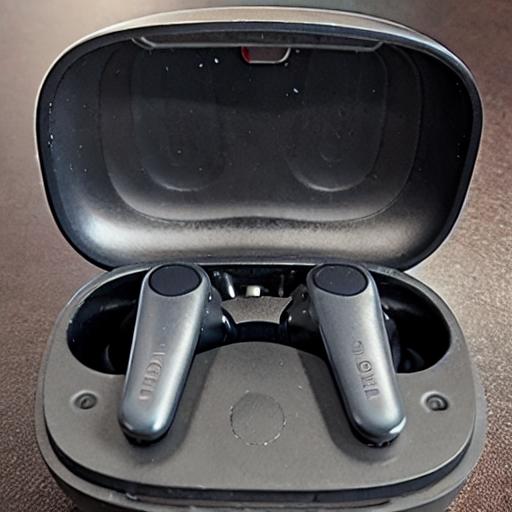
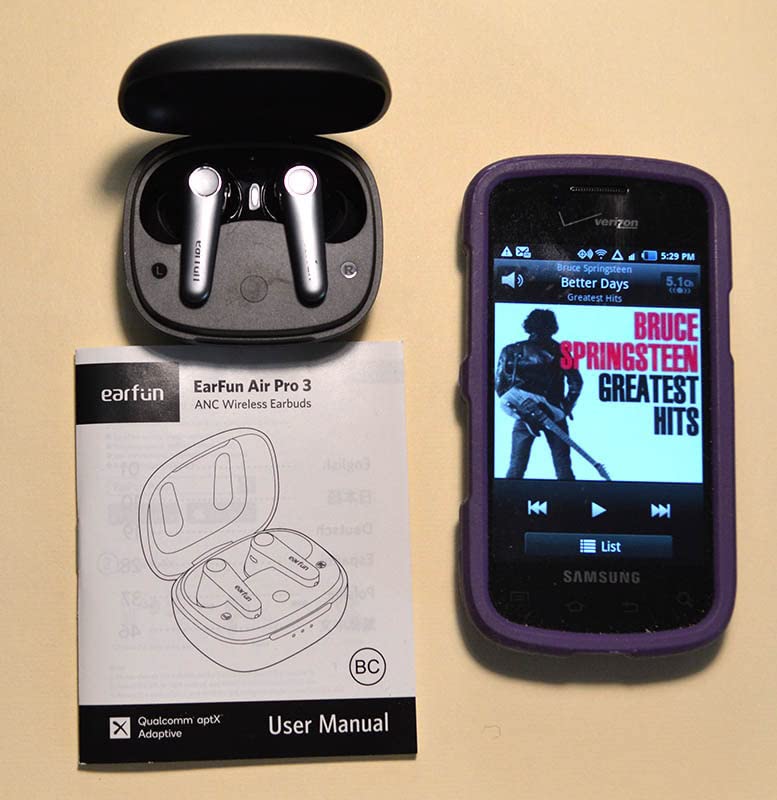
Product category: earbuds
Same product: no